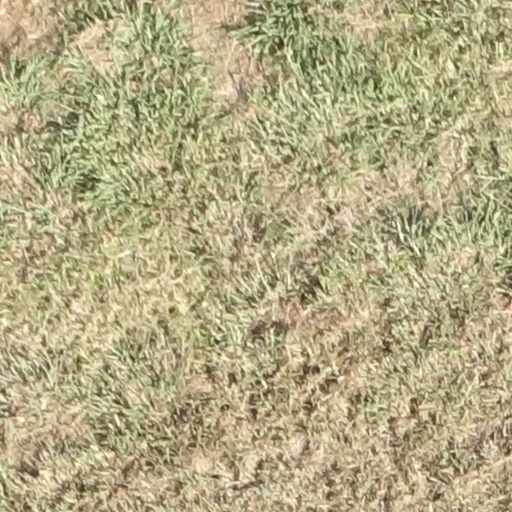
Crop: sorghum